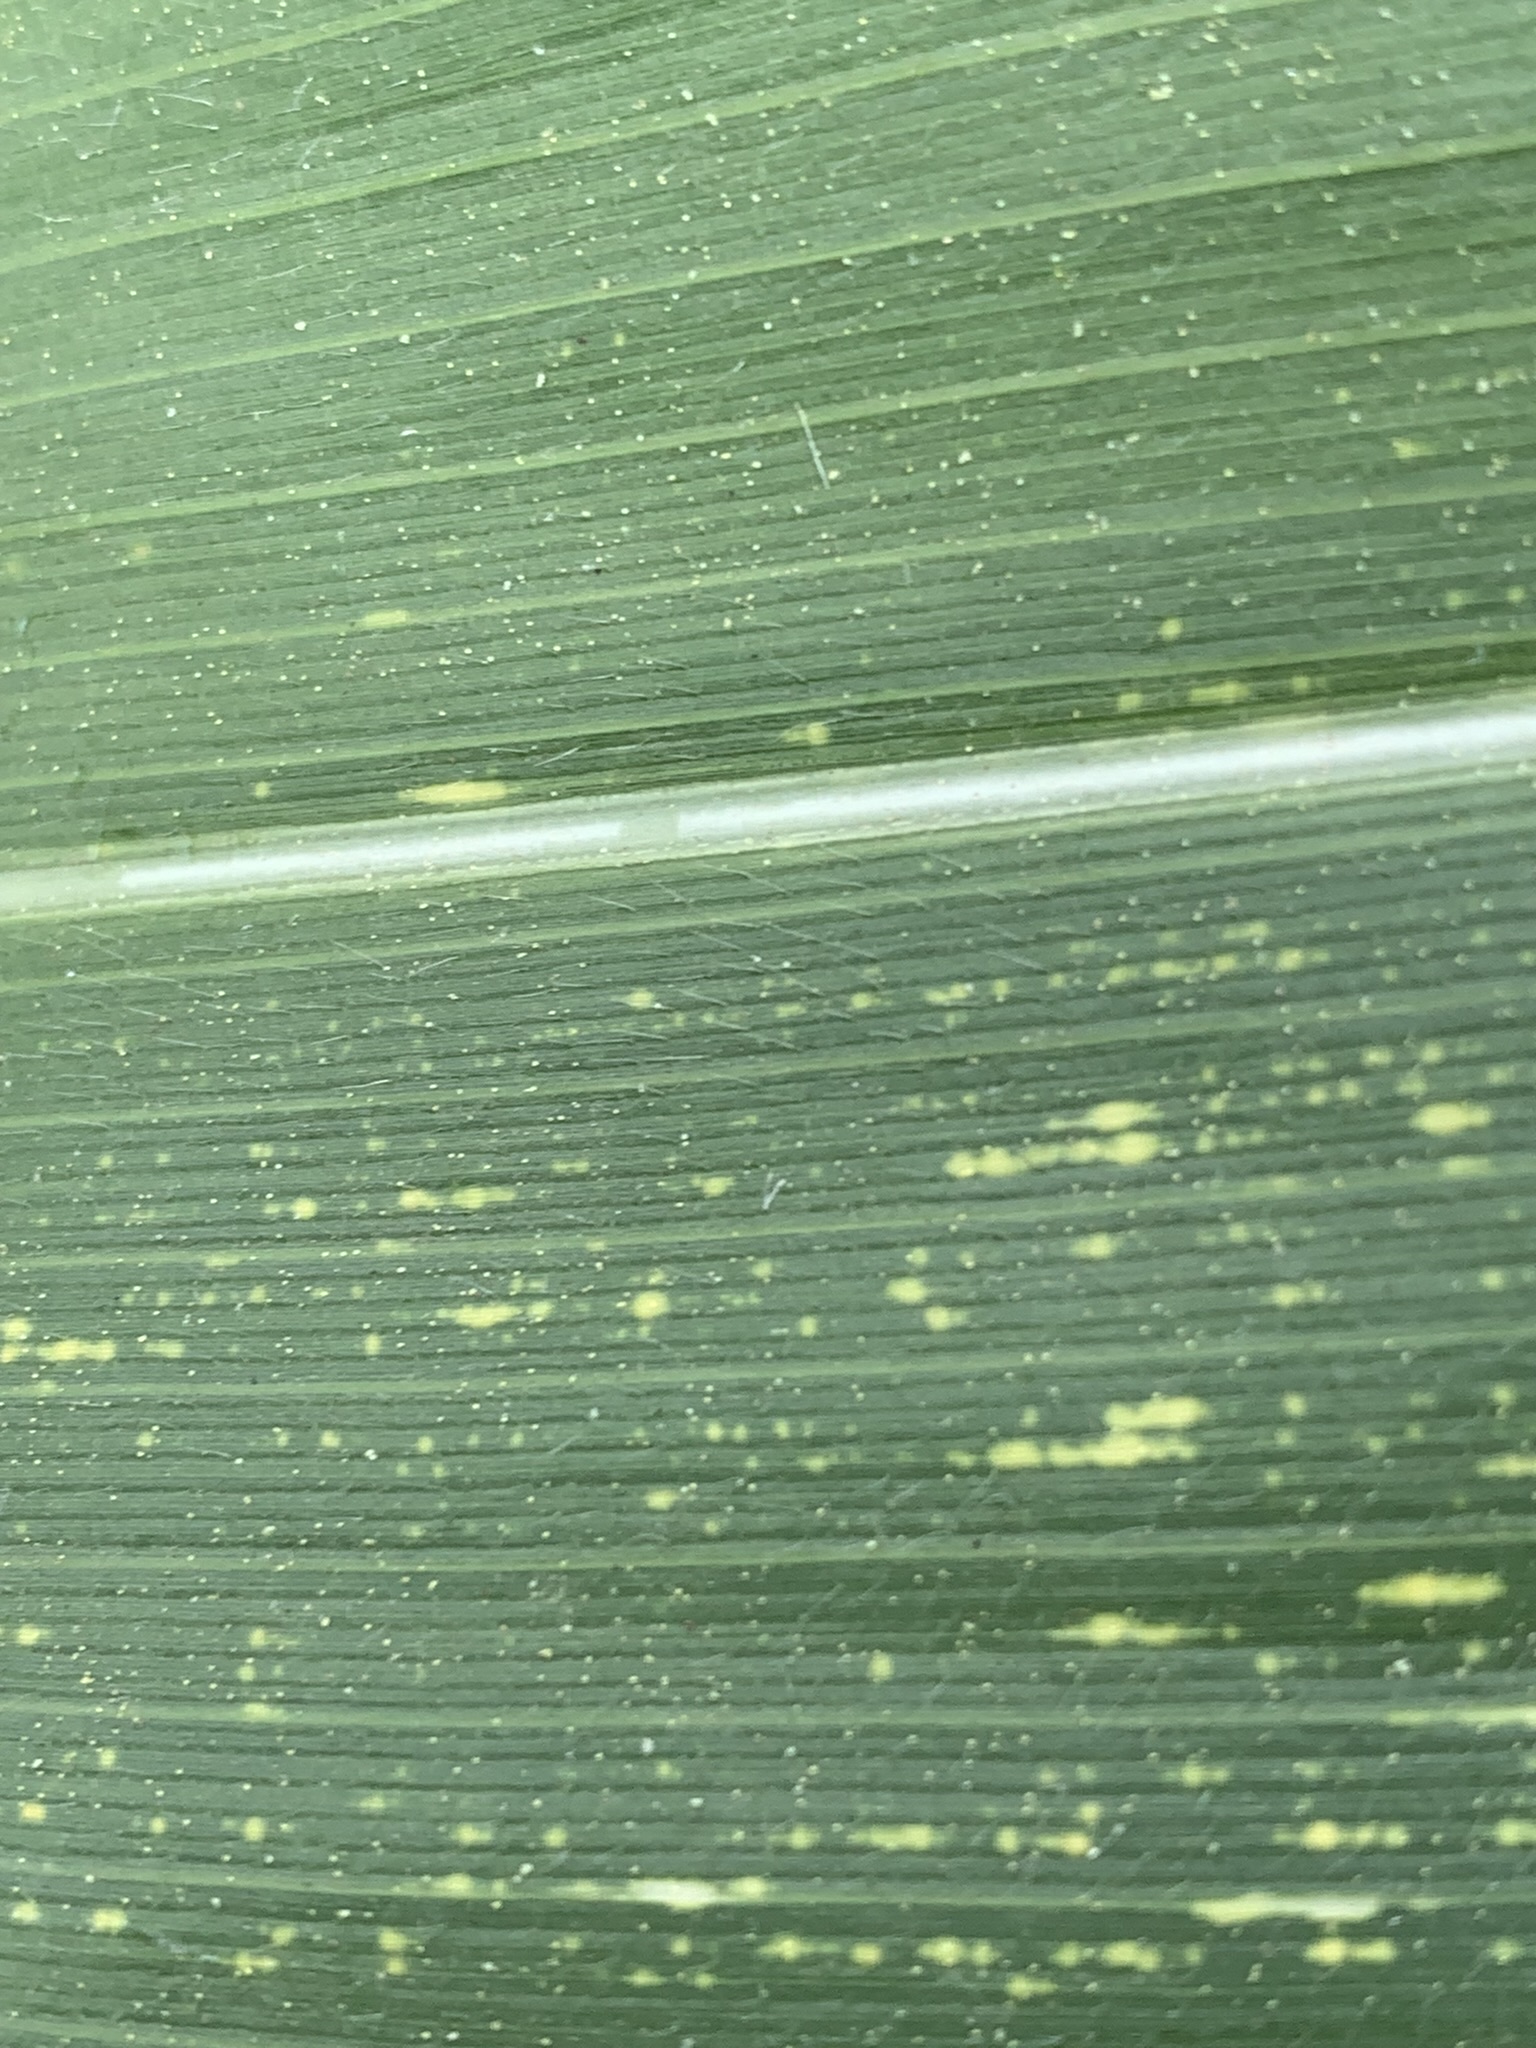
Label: MSV